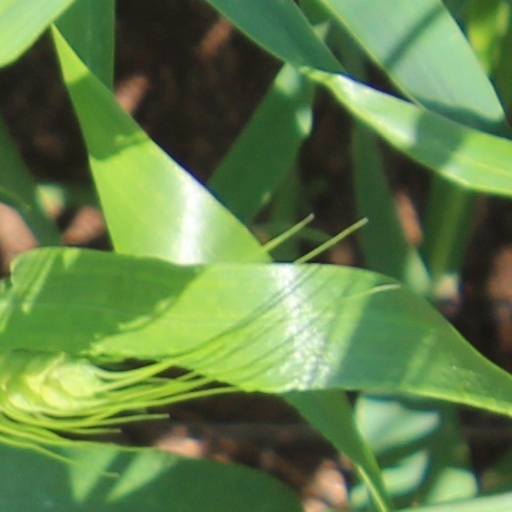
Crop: wheat